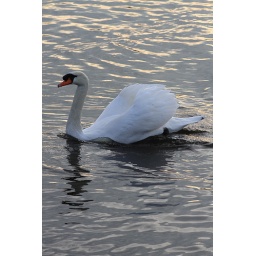
Swan swimming in the lake at dawn